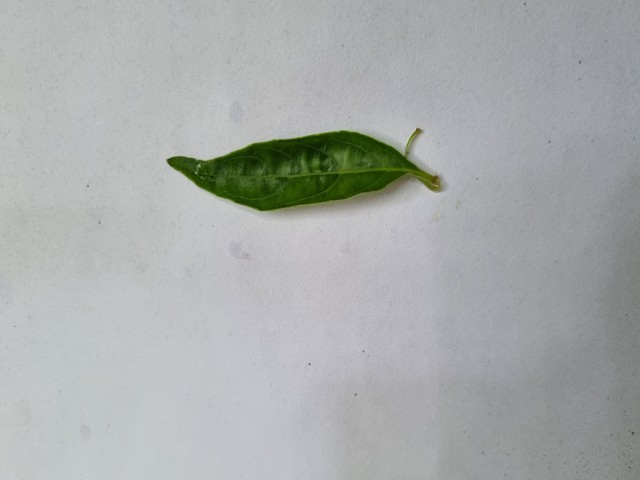
Plant: kalomegh